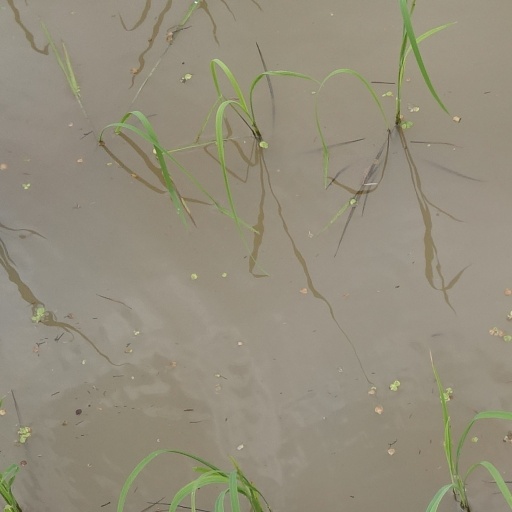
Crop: rice